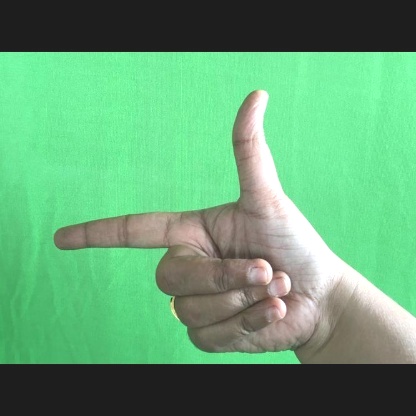
Mudra: Chandrakala